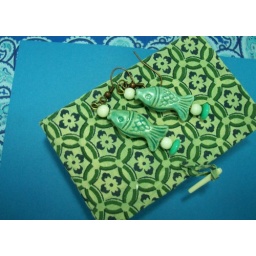
Going Fishing in blue green glass with white bead